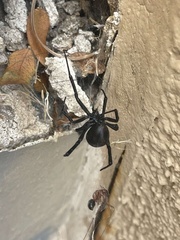
Species: Lactrodectus_hesperus